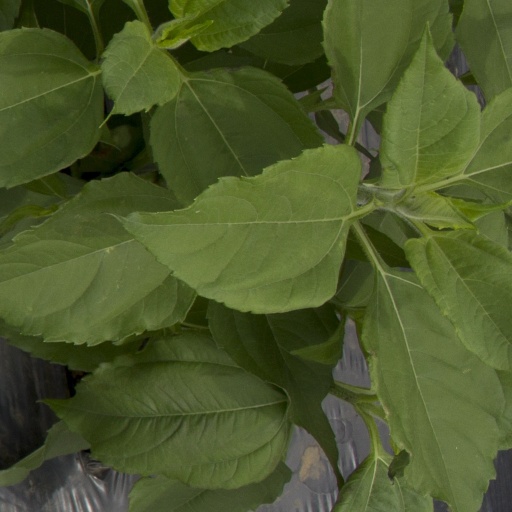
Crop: Jerusalem artichoke